Allianoi

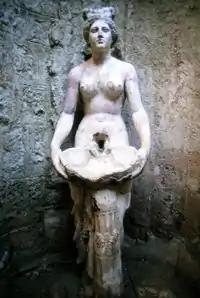
A nymph statue from Allianoi, which became a symbol for protestors against the submergence of Allianoi under the waters of the Yortanlı Dam.

Allianoi is an ancient spa settlement, with remains dating predominantly from the Roman Empire period (2nd century AD) located near the city of Bergama (ancient Pergamon) in Turkey's İzmir Province. The site is at a distance of 18 kilometers to the northeast of Bergama, on the road to the neighboring town of İvrindi. Allianoi is directly inside the reservoir of the Yortanlı Dam, built by the Turkish State Hydraulic Works. After ongoing discussion in Turkey with regards to preserving Allianoi's ruins, the site was covered with sand and the dam was activated, resulting in Allianoi's complete inundation and destruction in February 2011.